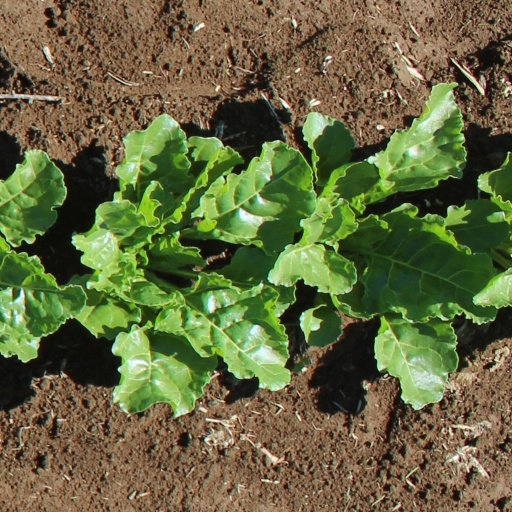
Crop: sugar beet